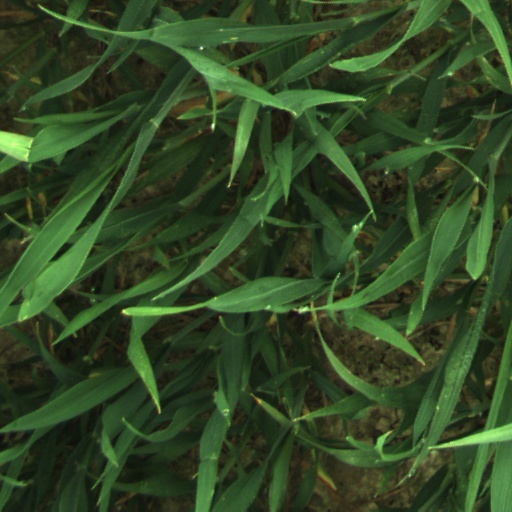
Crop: wheat